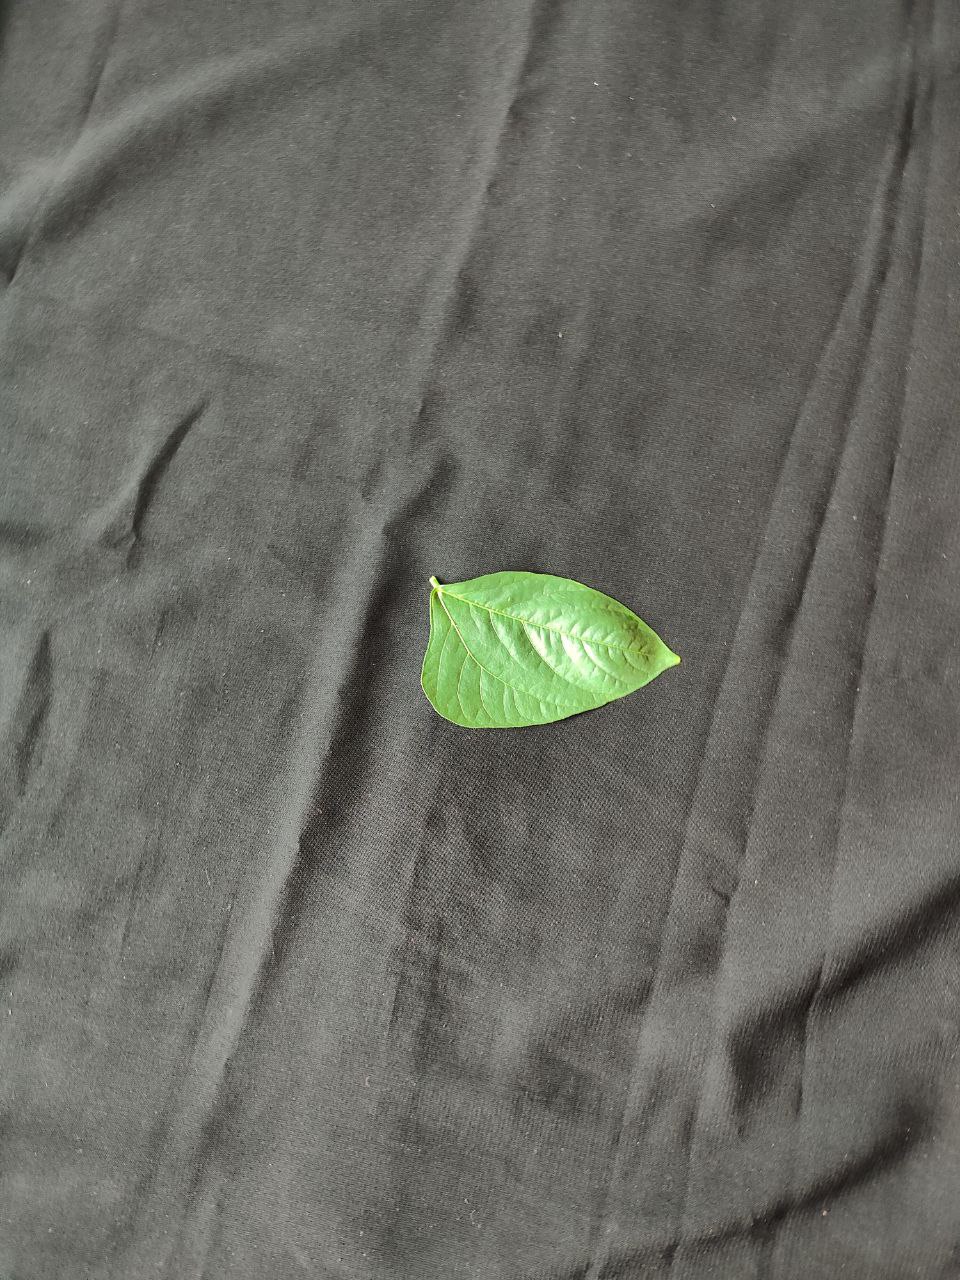
Crop: cowpea
Leaf condition: Fresh Leaf